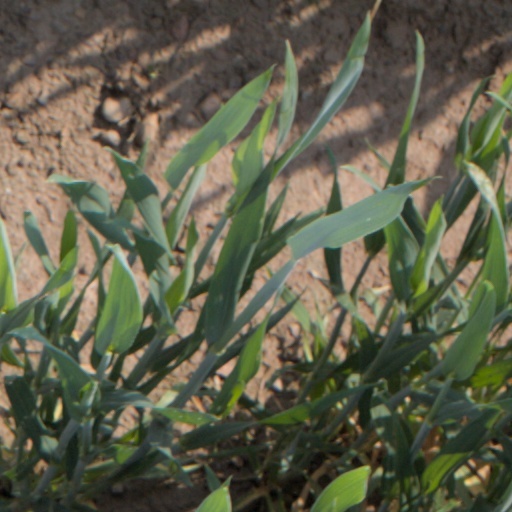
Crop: wheat